Question: Please indicate a possible affordance area of bicycle that can be used for sitting
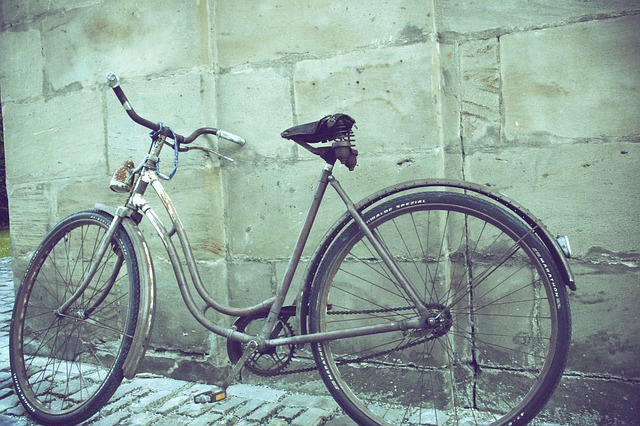
Answer: [278.5, 110.5, 357.5, 146.5]